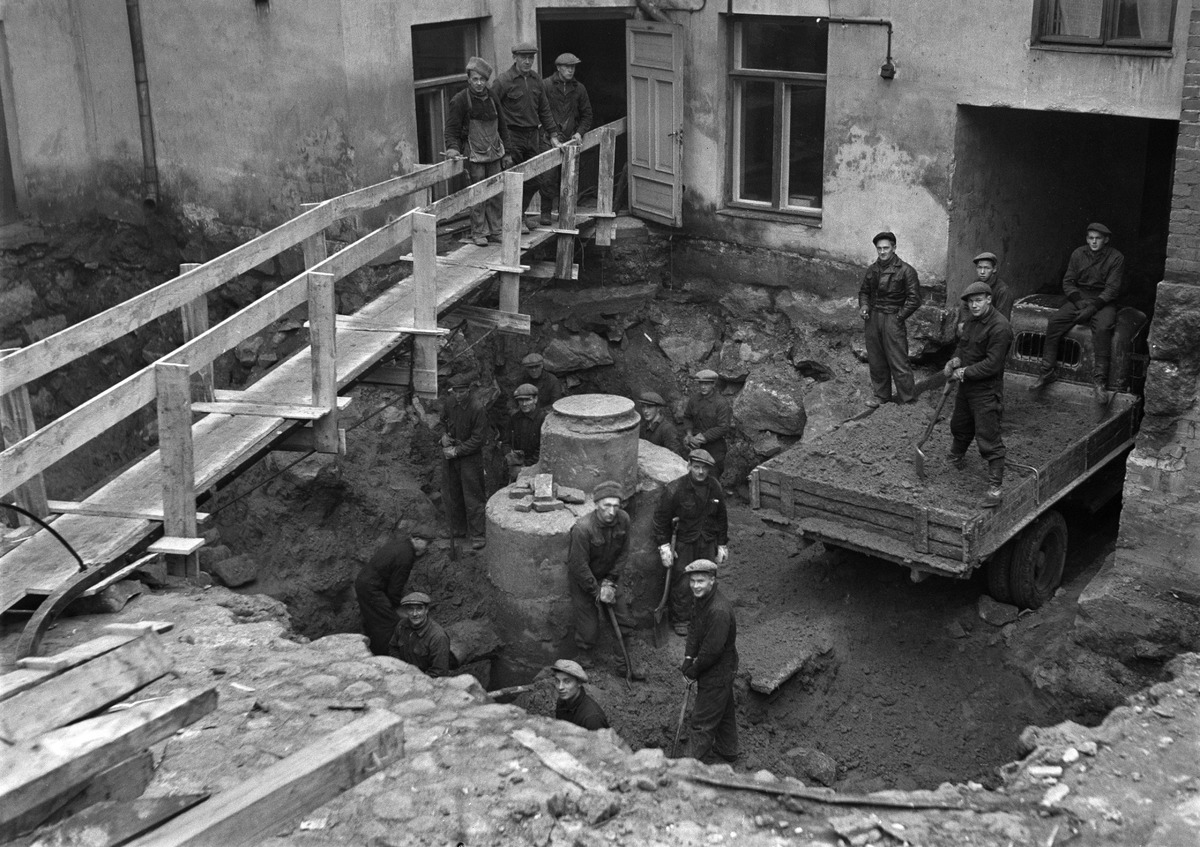
Kauppahotellin rakennustyömaa Oulussa
Construction work of the hotel Kauppahotelli in Oulu
sisällön kuvaus: Kauppahotellin rakennustyömaa Oulussa 24.11.1938. content description: Construction work of the hotel Kauppahotelli in Oulu on November 24, 1938.
Vuosi: 1938
Paikka: Suomi, Oulu, Suomi, Oulu
Aiheet: Oulu; hotellit; Kauppahotelli; rakentaminen; rakennustyömaat; rakennustyöntekijät; rakennustyöt; hotels